Question: Please indicate a possible affordance area of drum that can be used for beating
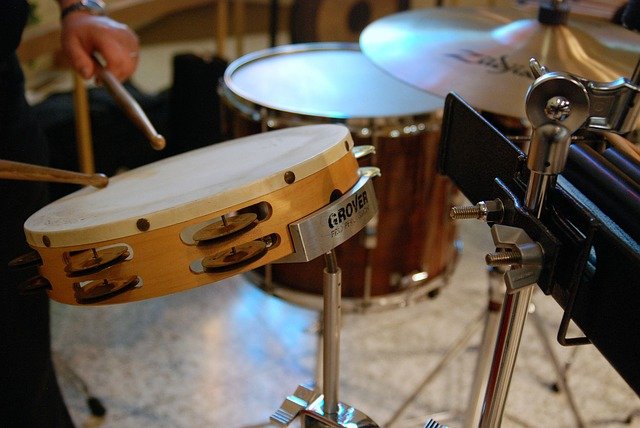
Answer: [41.5, 134.5, 354.5, 232.5]